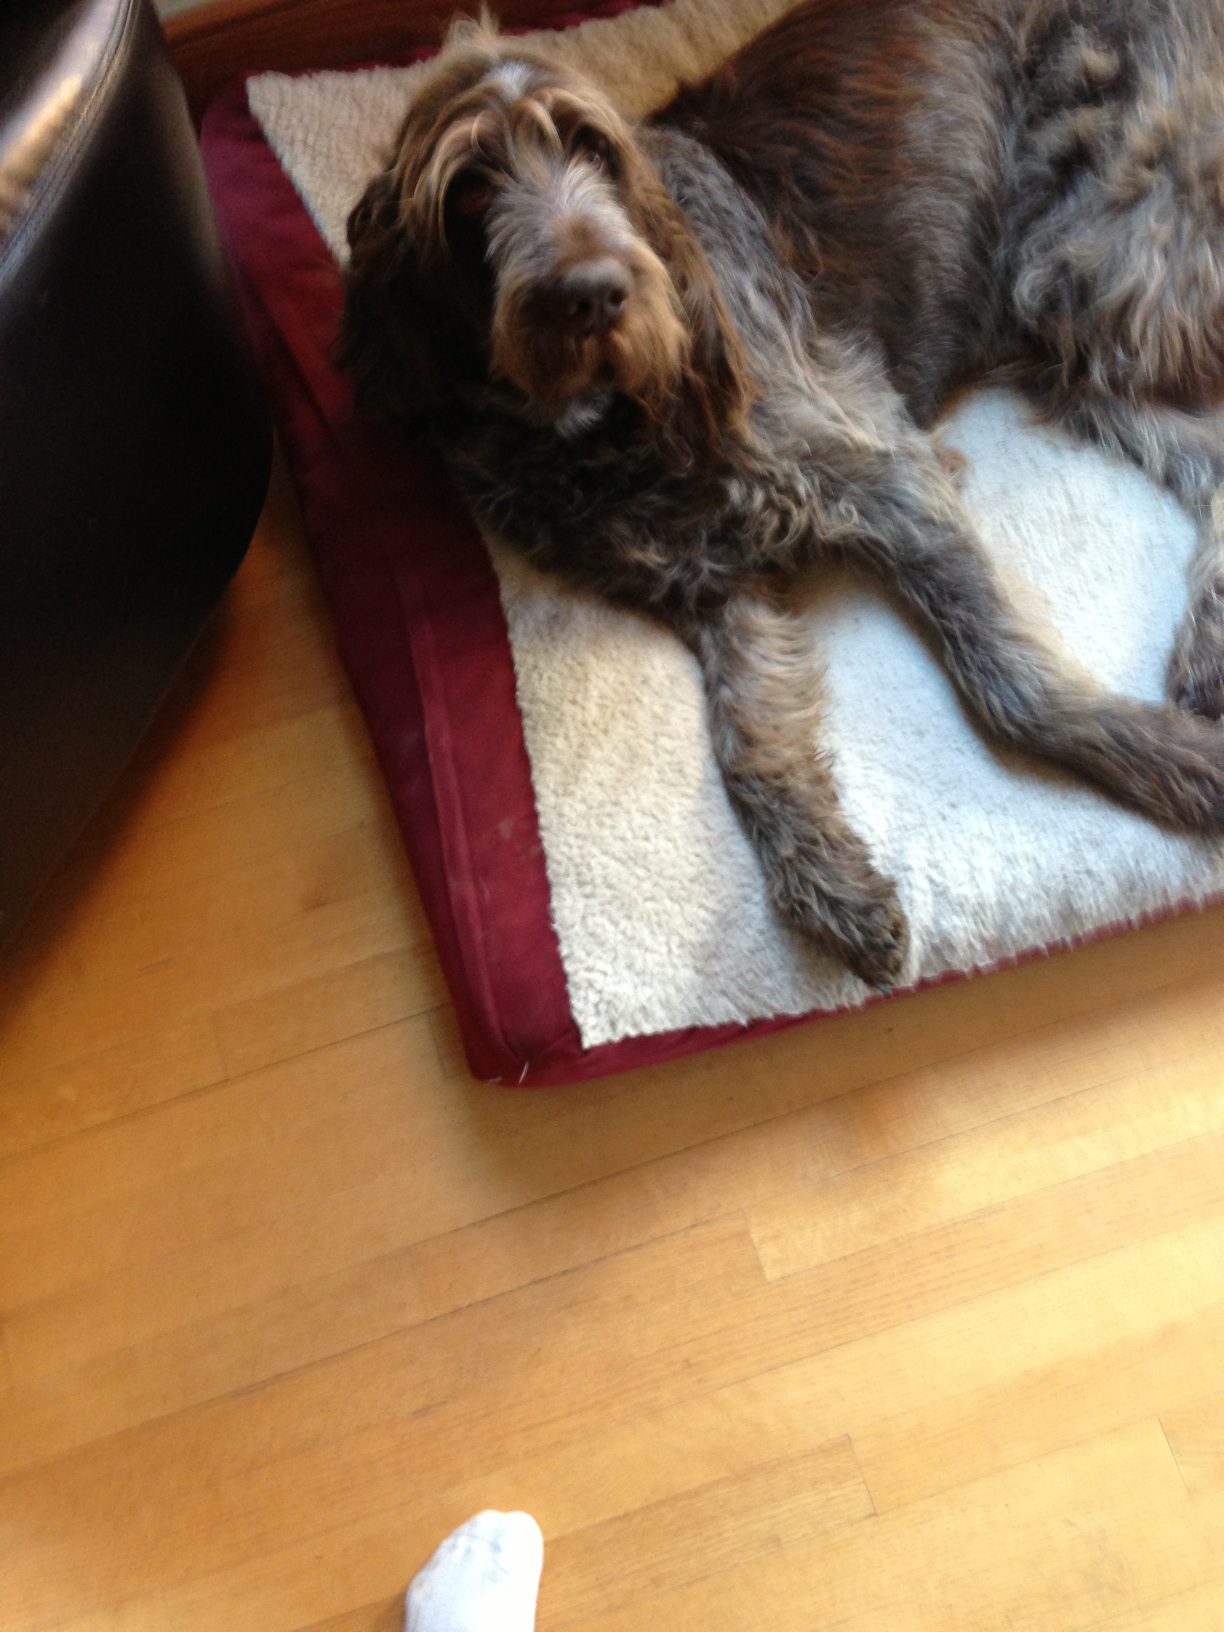Question: What type of animal is this?
Answer: dog